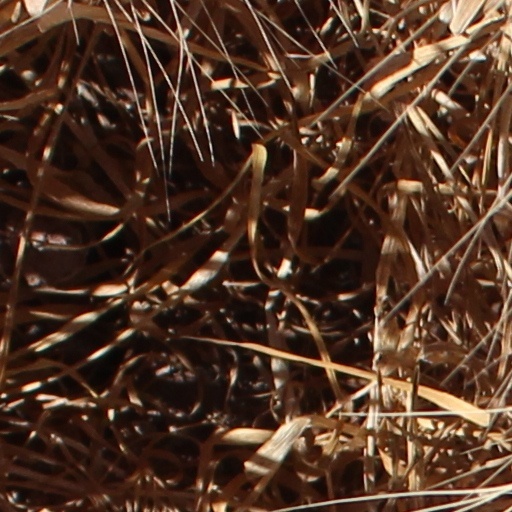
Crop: wheat